Sergey Bidonko

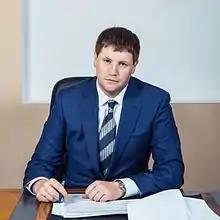

Sergey Yurievich Bidonko (born 18 August 1975, Karpinsk, Sverdlovsk Oblast) is a Russian political figure, deputy of the 7th and 8th State Duma convocations.